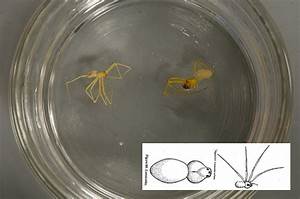
Label: ragno